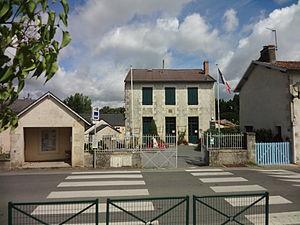
Magné est une commune du Centre-Ouest de la France, située dans le département de la Vienne en région Nouvelle-Aquitaine.